Diocese of Caransebeș

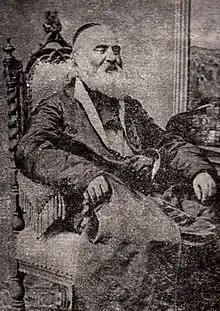
Ioan Popasu as bishop of Caransebeș

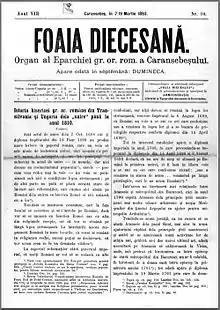
"Foaia Diecezană", March 1893

Bishops are attested in Caransebeș at the end of the 17th century and into the 18th, some of them Serbs, others Romanian. The bishop's residence was moved to Vršac ("Vârșeț") in 1775; the precise date is uncertain and other sources mention 1749. In the 1860s, under the Austrian Empire, the ethnic Romanians of Transylvania and Hungary were under the authority of the Serbian Patriarchate of Karlovci. A synod held in August–September 1864 decided on their separation. The Metropolis of Transylvania was to be centered at Sibiu and led by Andrei Șaguna. There were to be two suffragan dioceses, one at Arad and the other in Caransebeș, with the Serbian dioceses of Vršac and Timișoara remaining in place. The new Transylvanian synod named Ioan Popasu, archpriest at Braşov and one of Șaguna's closest associates going back to 1848, the first bishop of the revived Caransebeș Diocese in March 1865. He was named bishop by Emperor Franz Joseph I in July, consecrated bishop by Șaguna in August and installed in October.